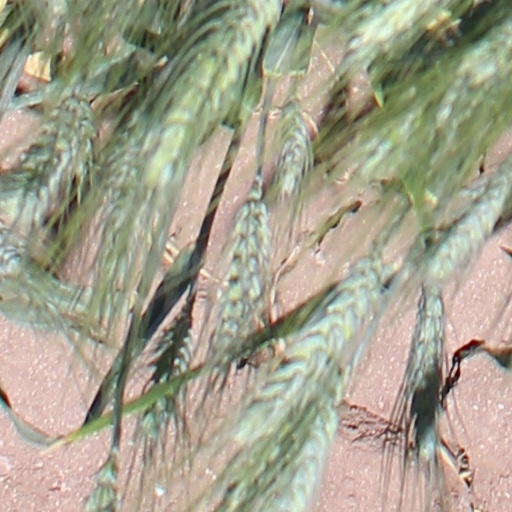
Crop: wheat